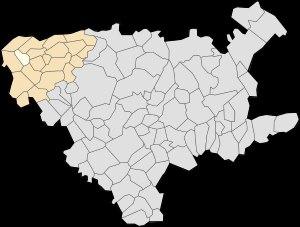
Liettres est une commune française située dans le département du Pas-de-Calais en région Hauts-de-France.